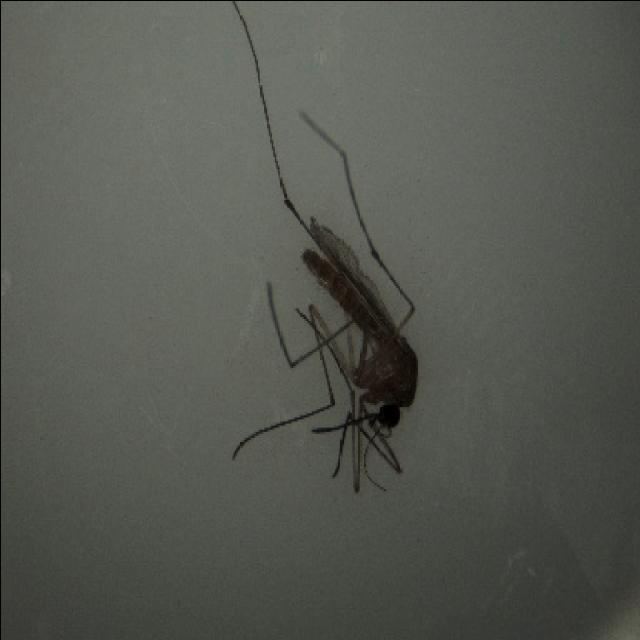
Species: culex_pipiens